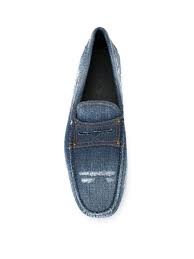
Waste category: shoes